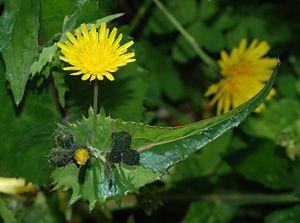
Fleur de laiteron maraîcher (Sonchus oleraceus).
Cette liste de Tracheophyta de Bosnie-Herzégovine, ainsi que d’espèces introduites est un aperçu incomplet d’espèces de mousses, de fougères, de gymnospermes et d’angiospermes citées dans la littérature disponible en langues bosniaque, croate, serbe et serbo-croate. Cet aperçu n’inclue pas des espèces cultivées ni celles occasionnellement introduites.
Sonchus oleraceus, communément appelé le laiteron maraîcher, laiteron commun ou laiteron lisse, est une espèce de plantes herbacées du genre Sonchus et de la famille des Asteraceae.